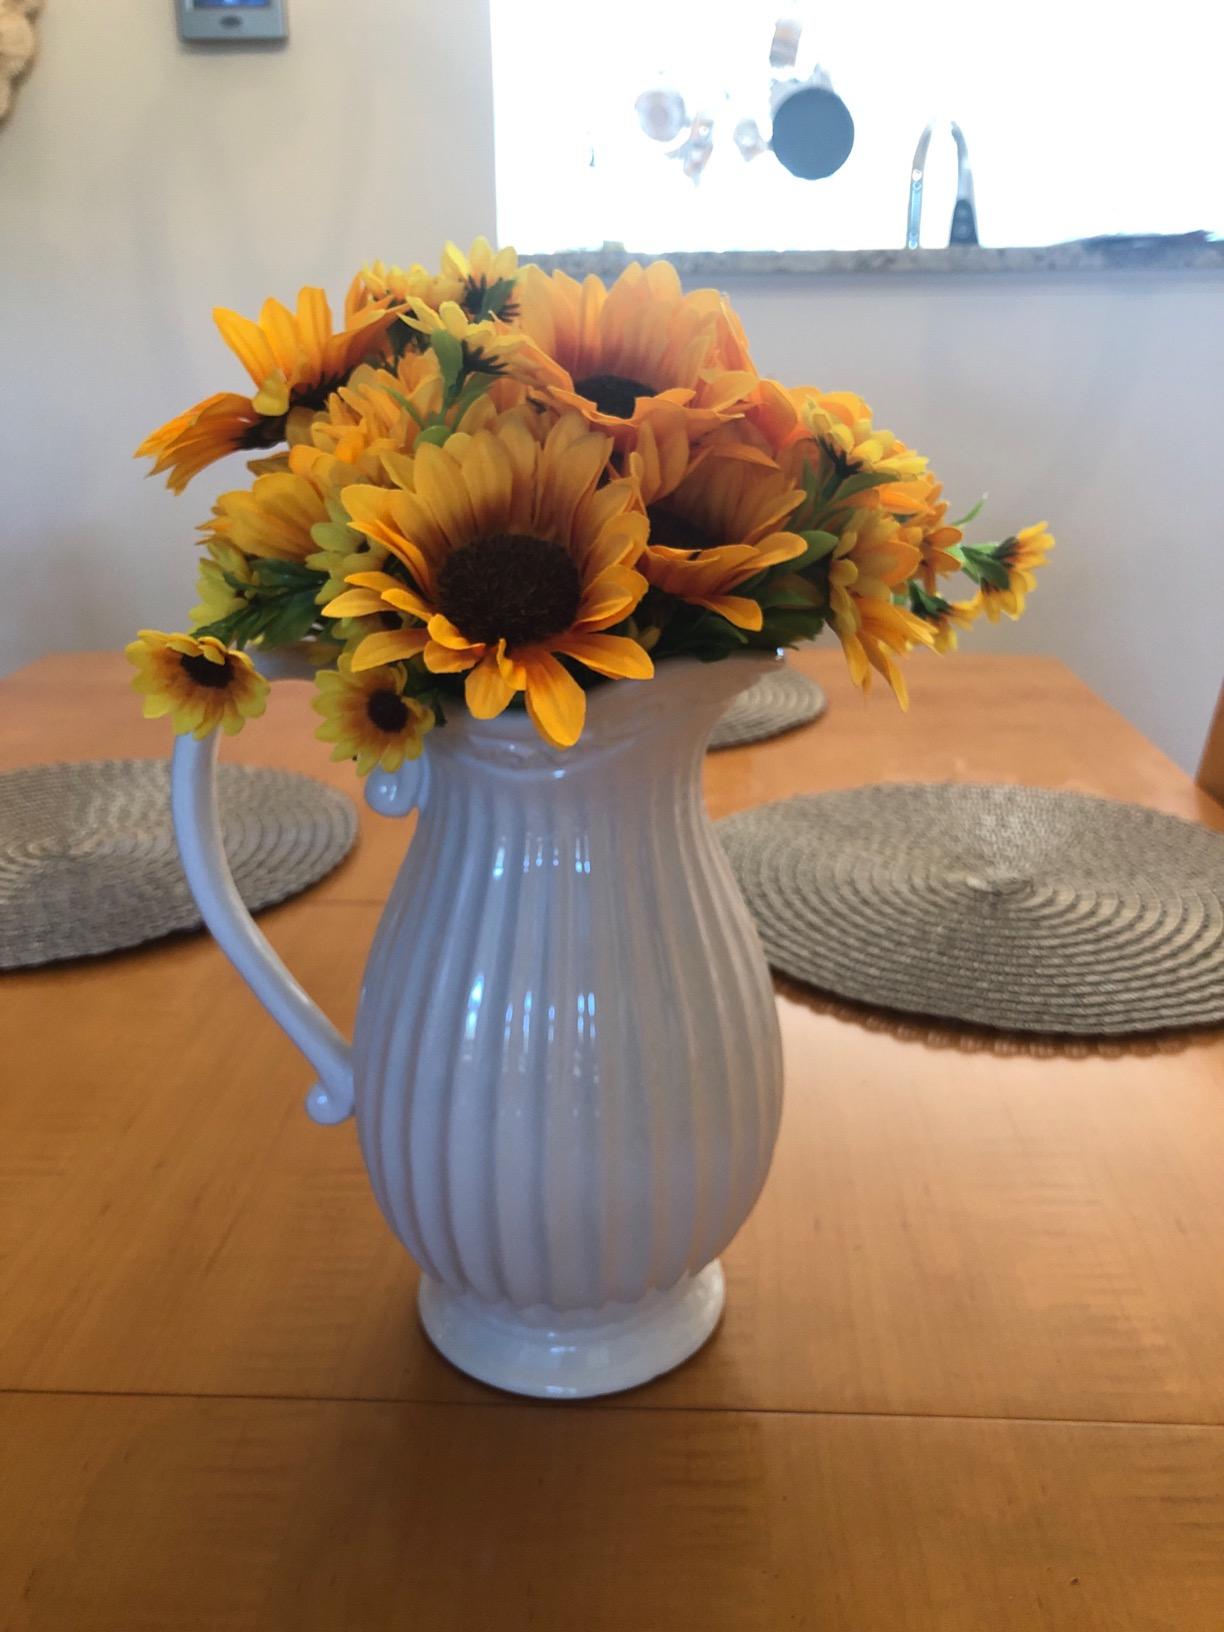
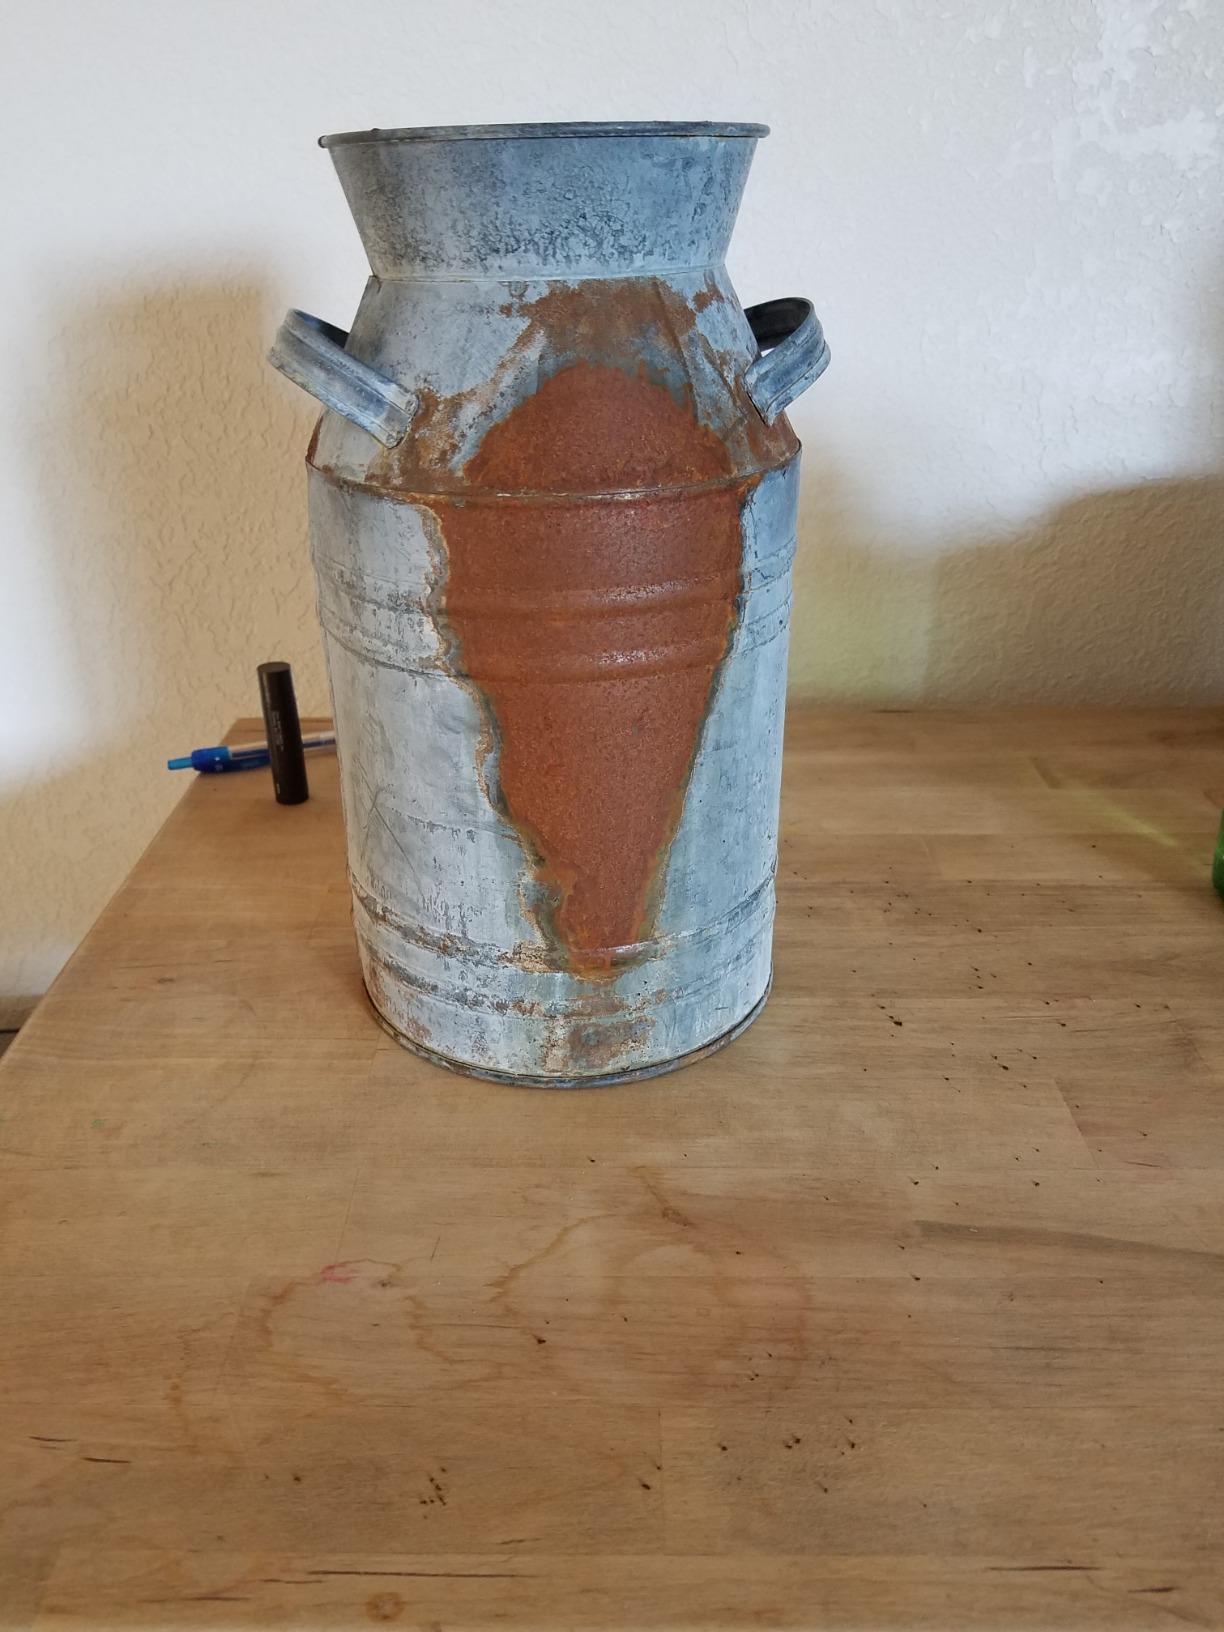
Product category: vase
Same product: no